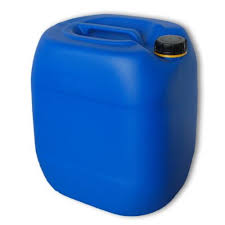
Label: plastic